The Commander (TV series)

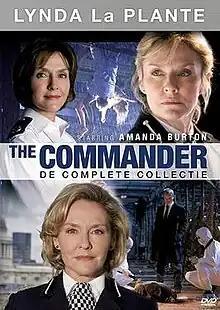
DVD cover

The Commander is a British crime drama, broadcast on ITV, starring Amanda Burton as the principal character, Commander Clare Blake. The series first broadcast on 16 February 2003, and a total of five series were produced over a five-year-period, with the last episode airing on 12 November 2008.